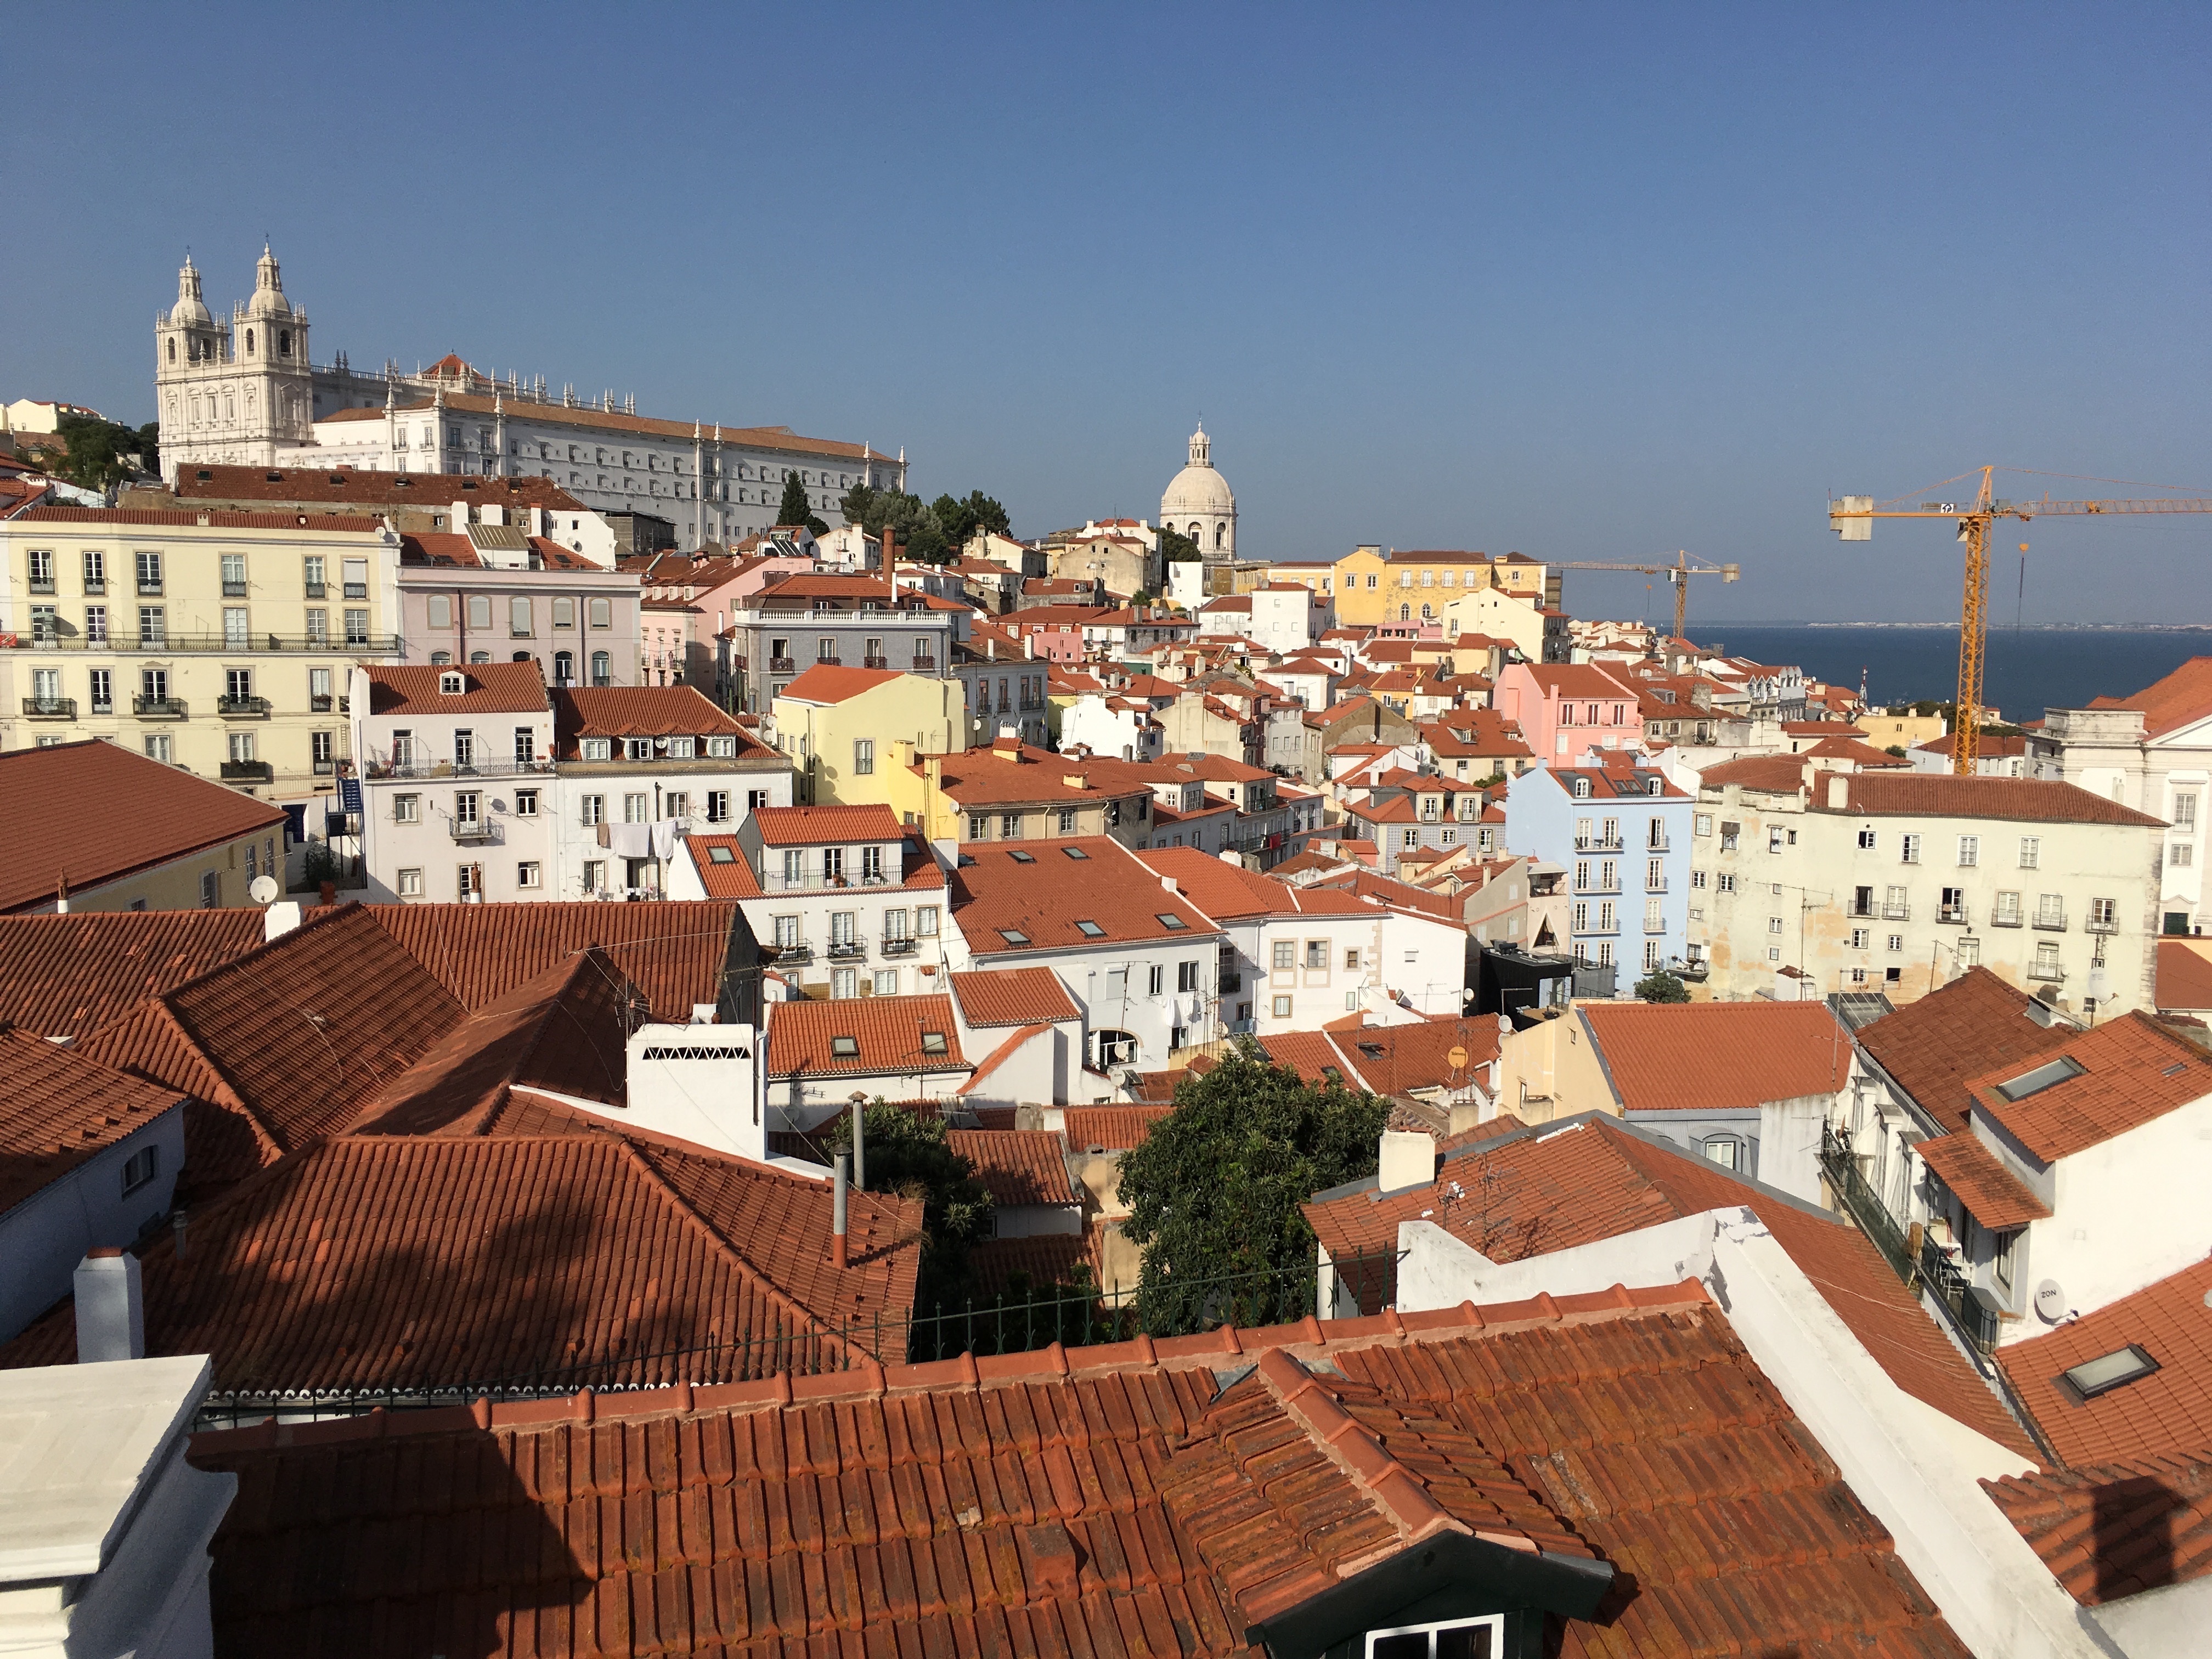
skyline, town, roof, city, cityscape, panorama, downtown, village, suburb, city view, portugal, roofs, lisbon, neighbourhood, aerial photography, residential area, human settlement